Bolaji Akinola

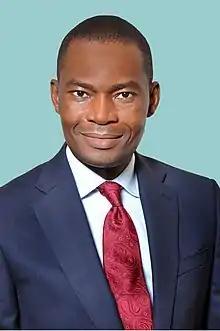
Bolaji Akinola, PhD in 2020

Bolaji Akinola is a Nigerian maritime and corporate communication expert. He holds a Doctor of Philosophy degree in Media and Communication from the Pan-Atlantic University, Lagos and a Masters in Business Administration he obtained from Lagos Business School.